St. Mary's Church and Rectory (Iowa City, Iowa)

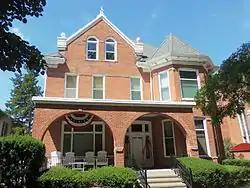
The current Rectory

The parish became a part of the Diocese of Davenport when it was established in 1881. The parish's rectory was moved four blocks to the east in 1891 by the Rev. John F. Kempker and the following year the present rectory was built during the pastorate of Msgr. A.J. Schulte, who would serve the parish for nearly 50 years. The rectory was designed to match the church, and was built for $8,000.